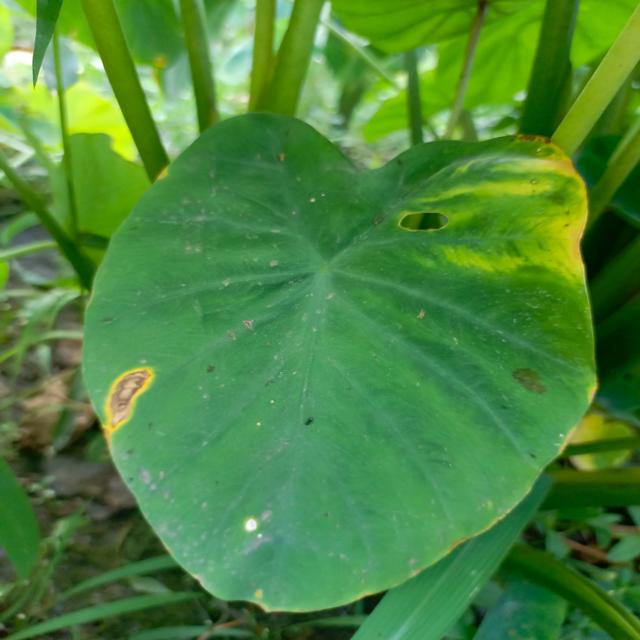
Label: Mid_Blight